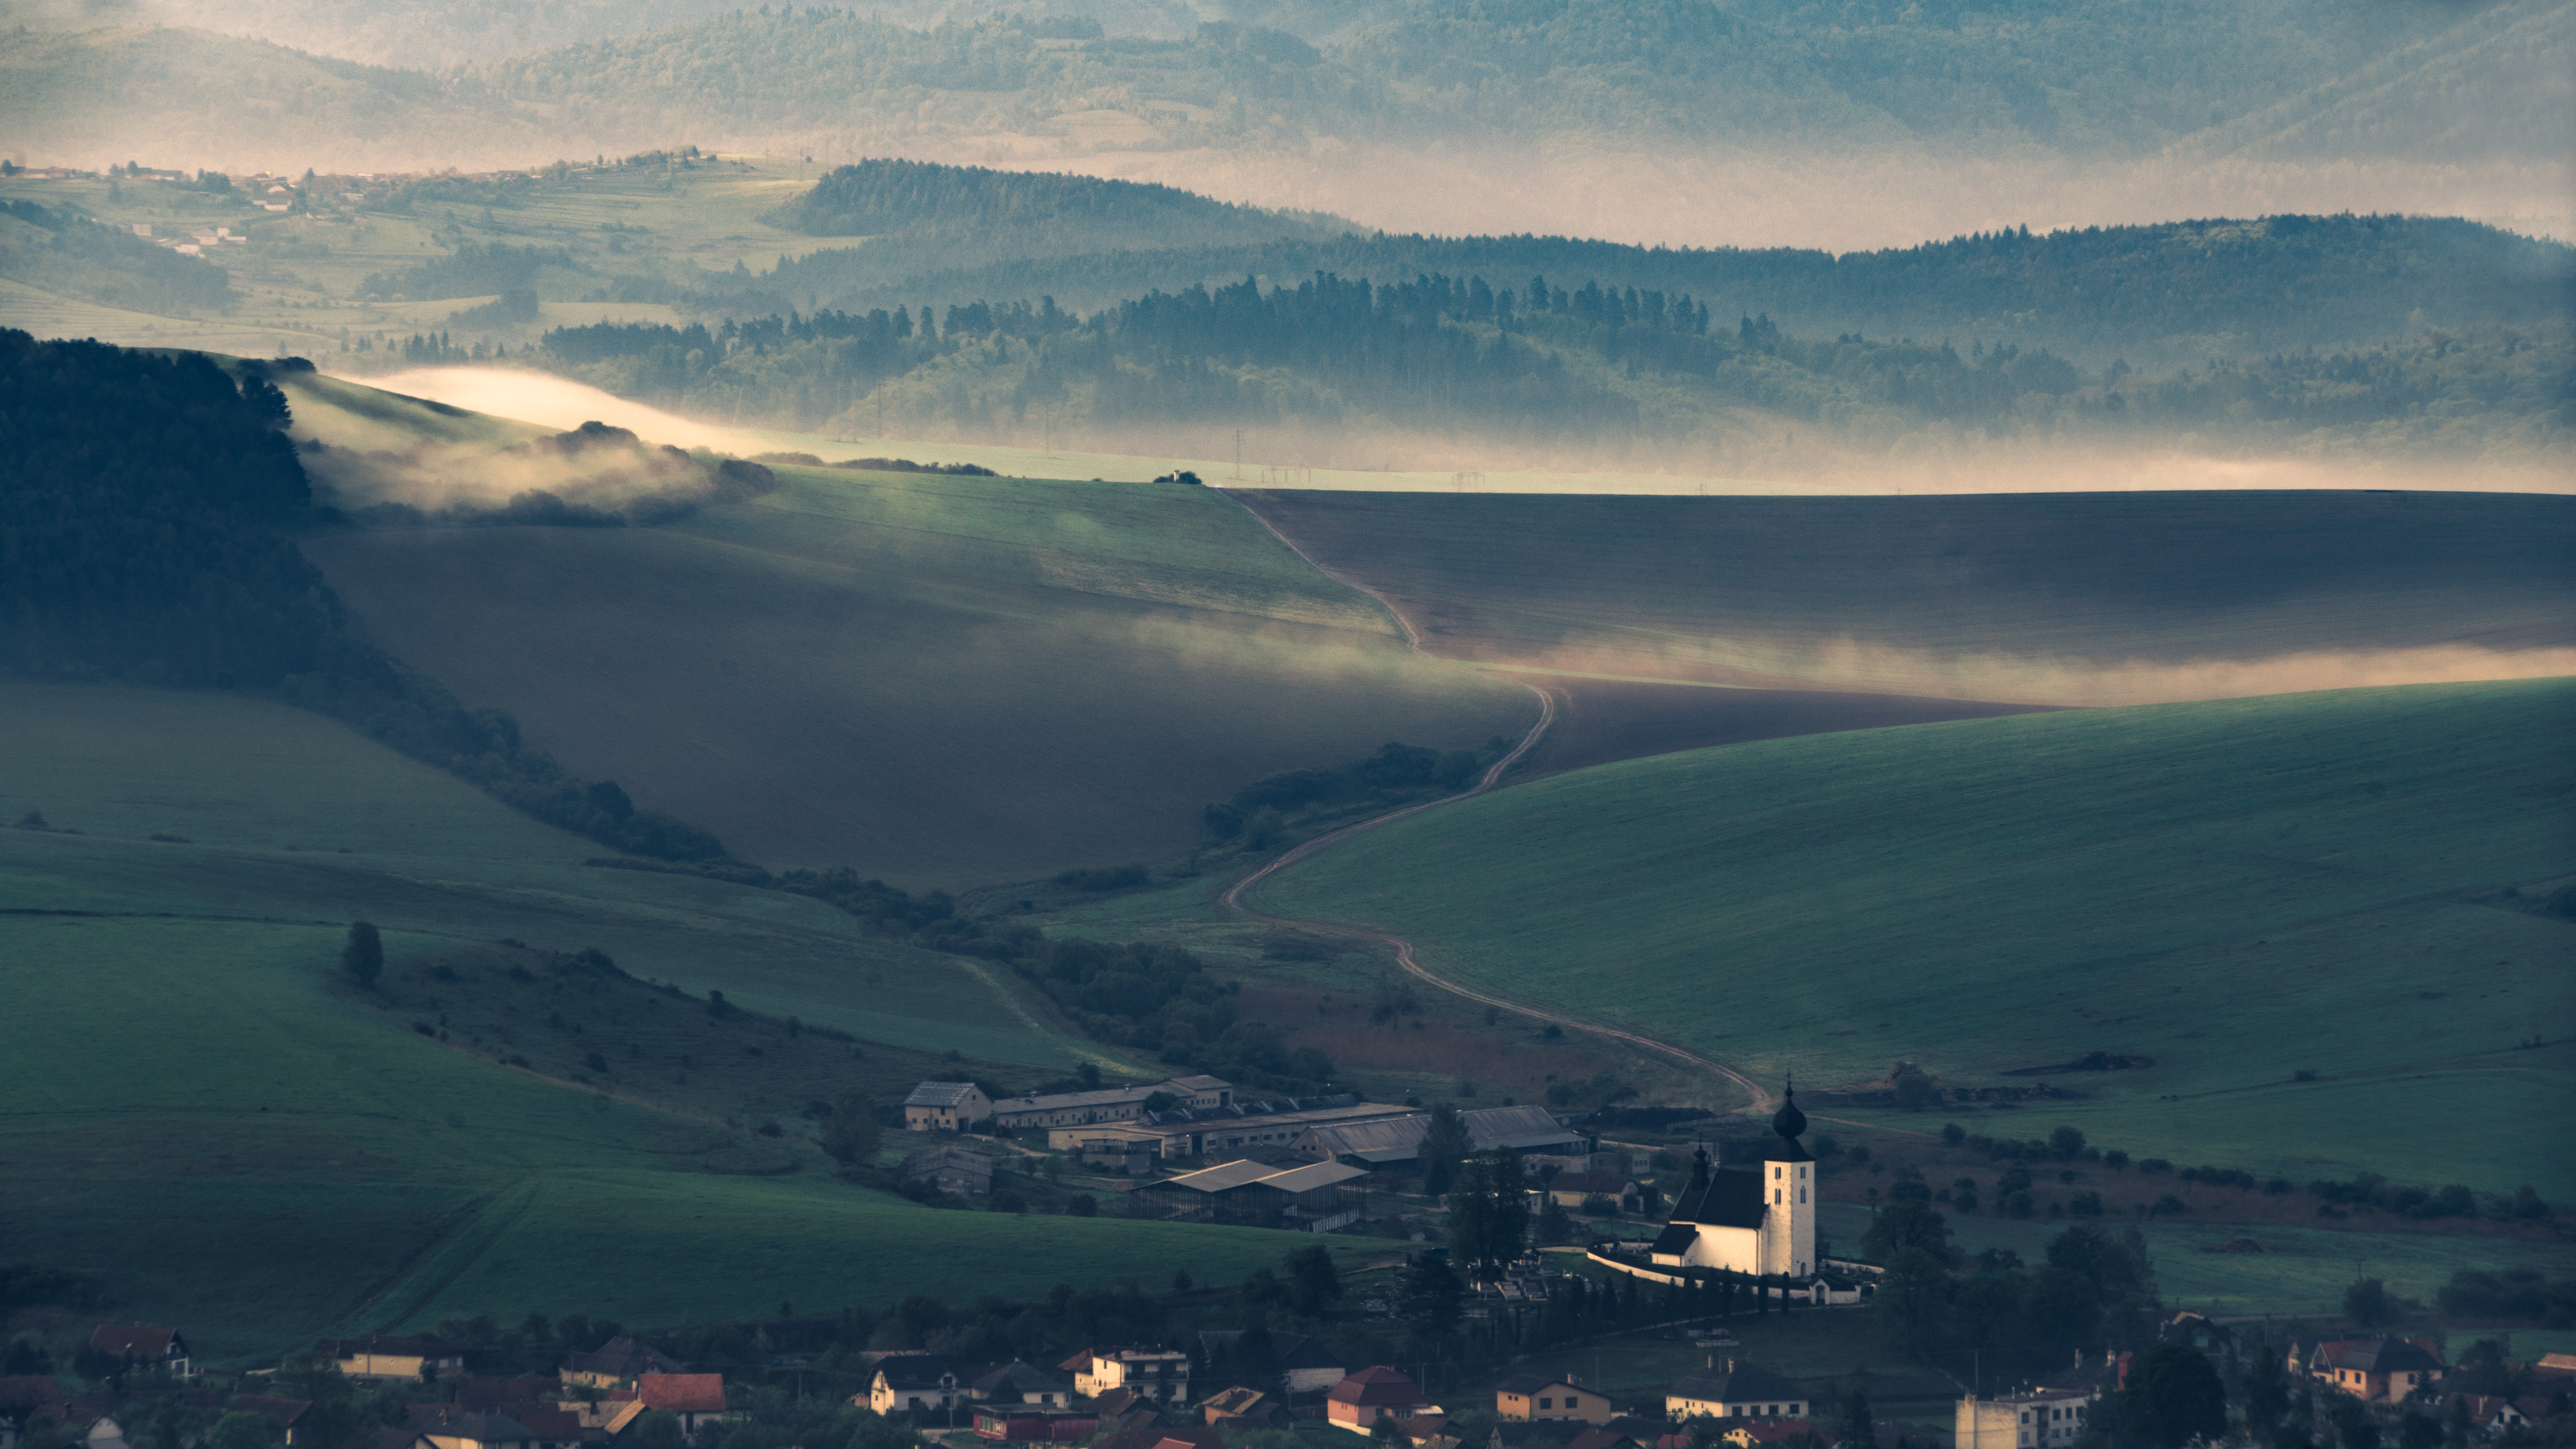
landscape, nature, horizon, mountain, cloud, fog, sunrise, mist, morning, hill, dawn, valley, mountain range, village, dusk, evening, reflection, weather, haze, trees, hills, alps, loch, aerial photography, atmospheric phenomenon, atmosphere of earth, mountainous landforms